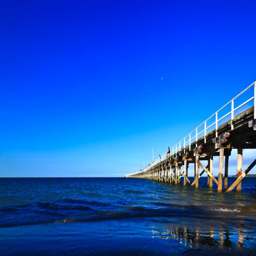
time - lapse of a long jetty with people fishing off it with blue sky